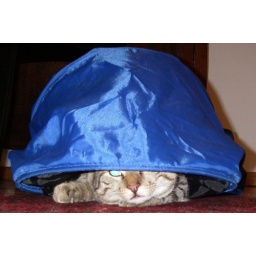
This is the cat of my aunt. Hiding beneath a blue tube.